Jinan East railway station

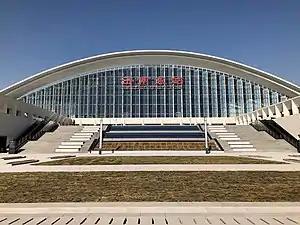
Exterior of the station

Jinan East railway station is a high-speed railway station in Licheng District, Jinan, the capital of Shandong province, China. The station is located on the east-west Jinan–Qingdao high-speed railway.